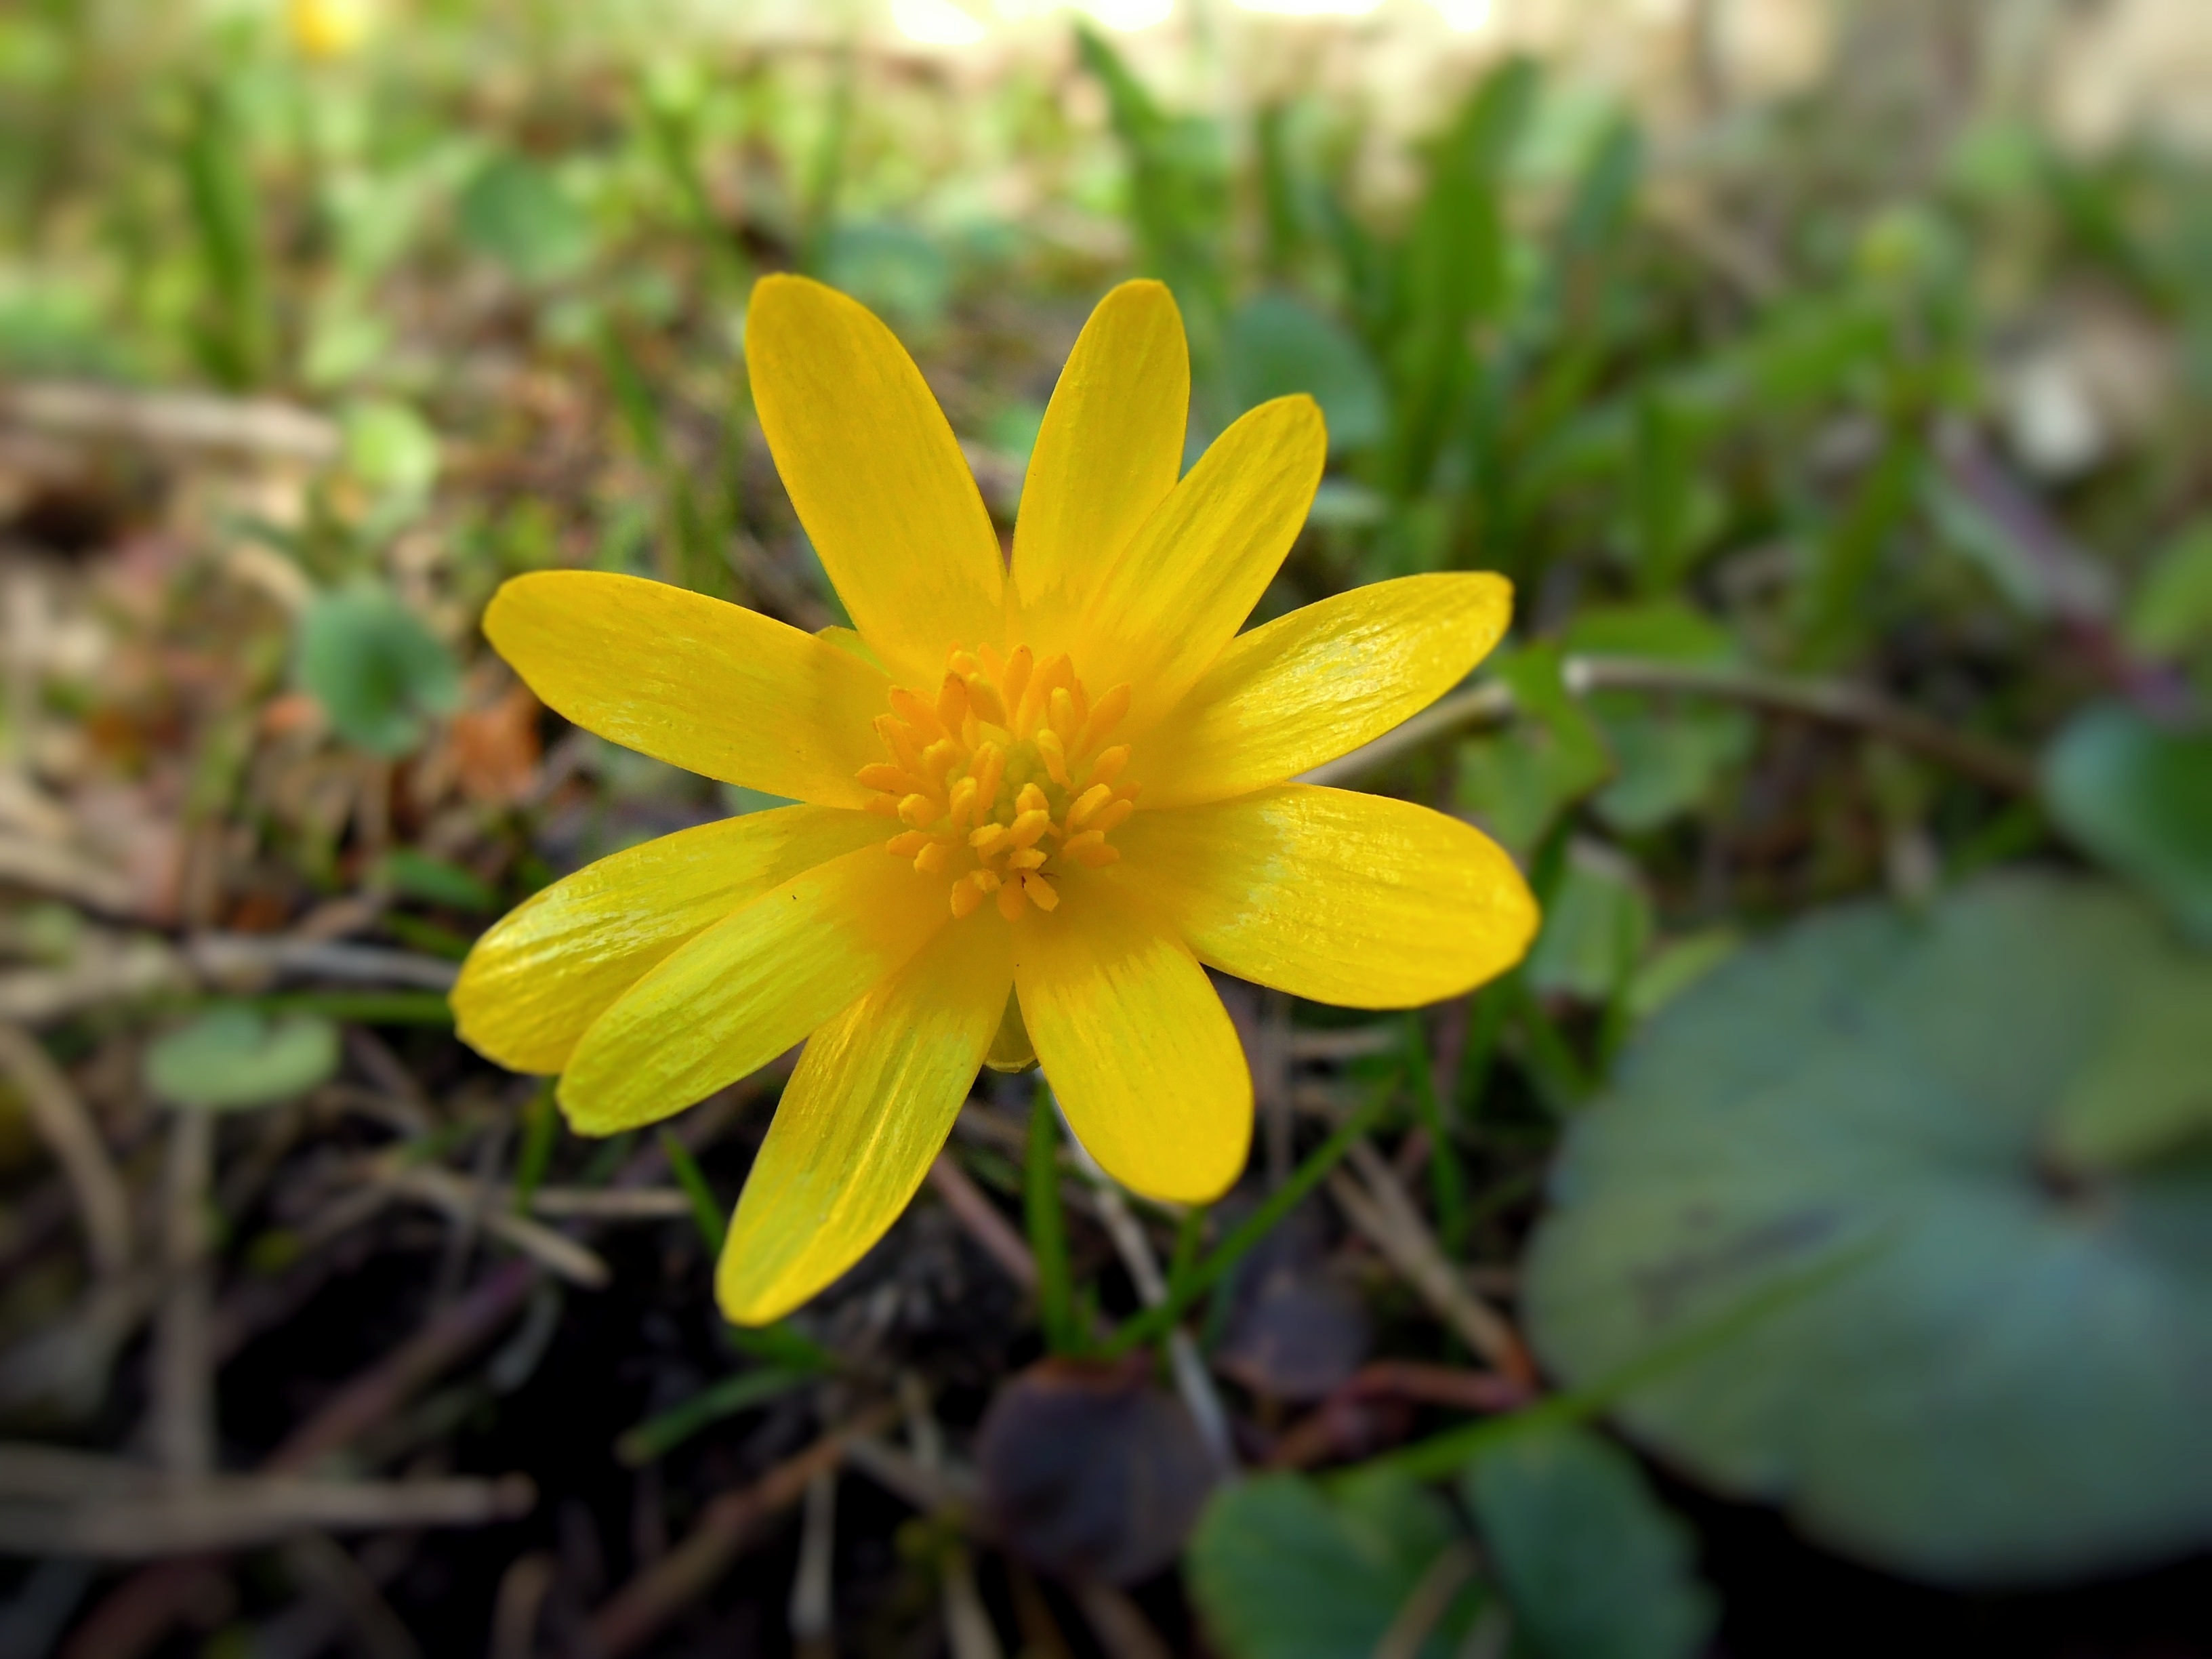
nature, blossom, plant, flower, petal, spring, botany, yellow, flora, yellow flower, wildflower, spring flower, macro photography, sign of spring, spring plant, flowering plant, celandine, ranunculus ficaria, land plant